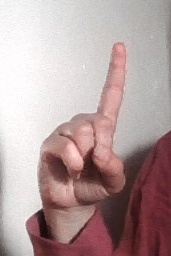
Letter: bb